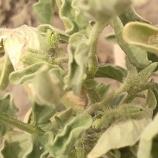
Crop: Tomato
Condition: virosis-d